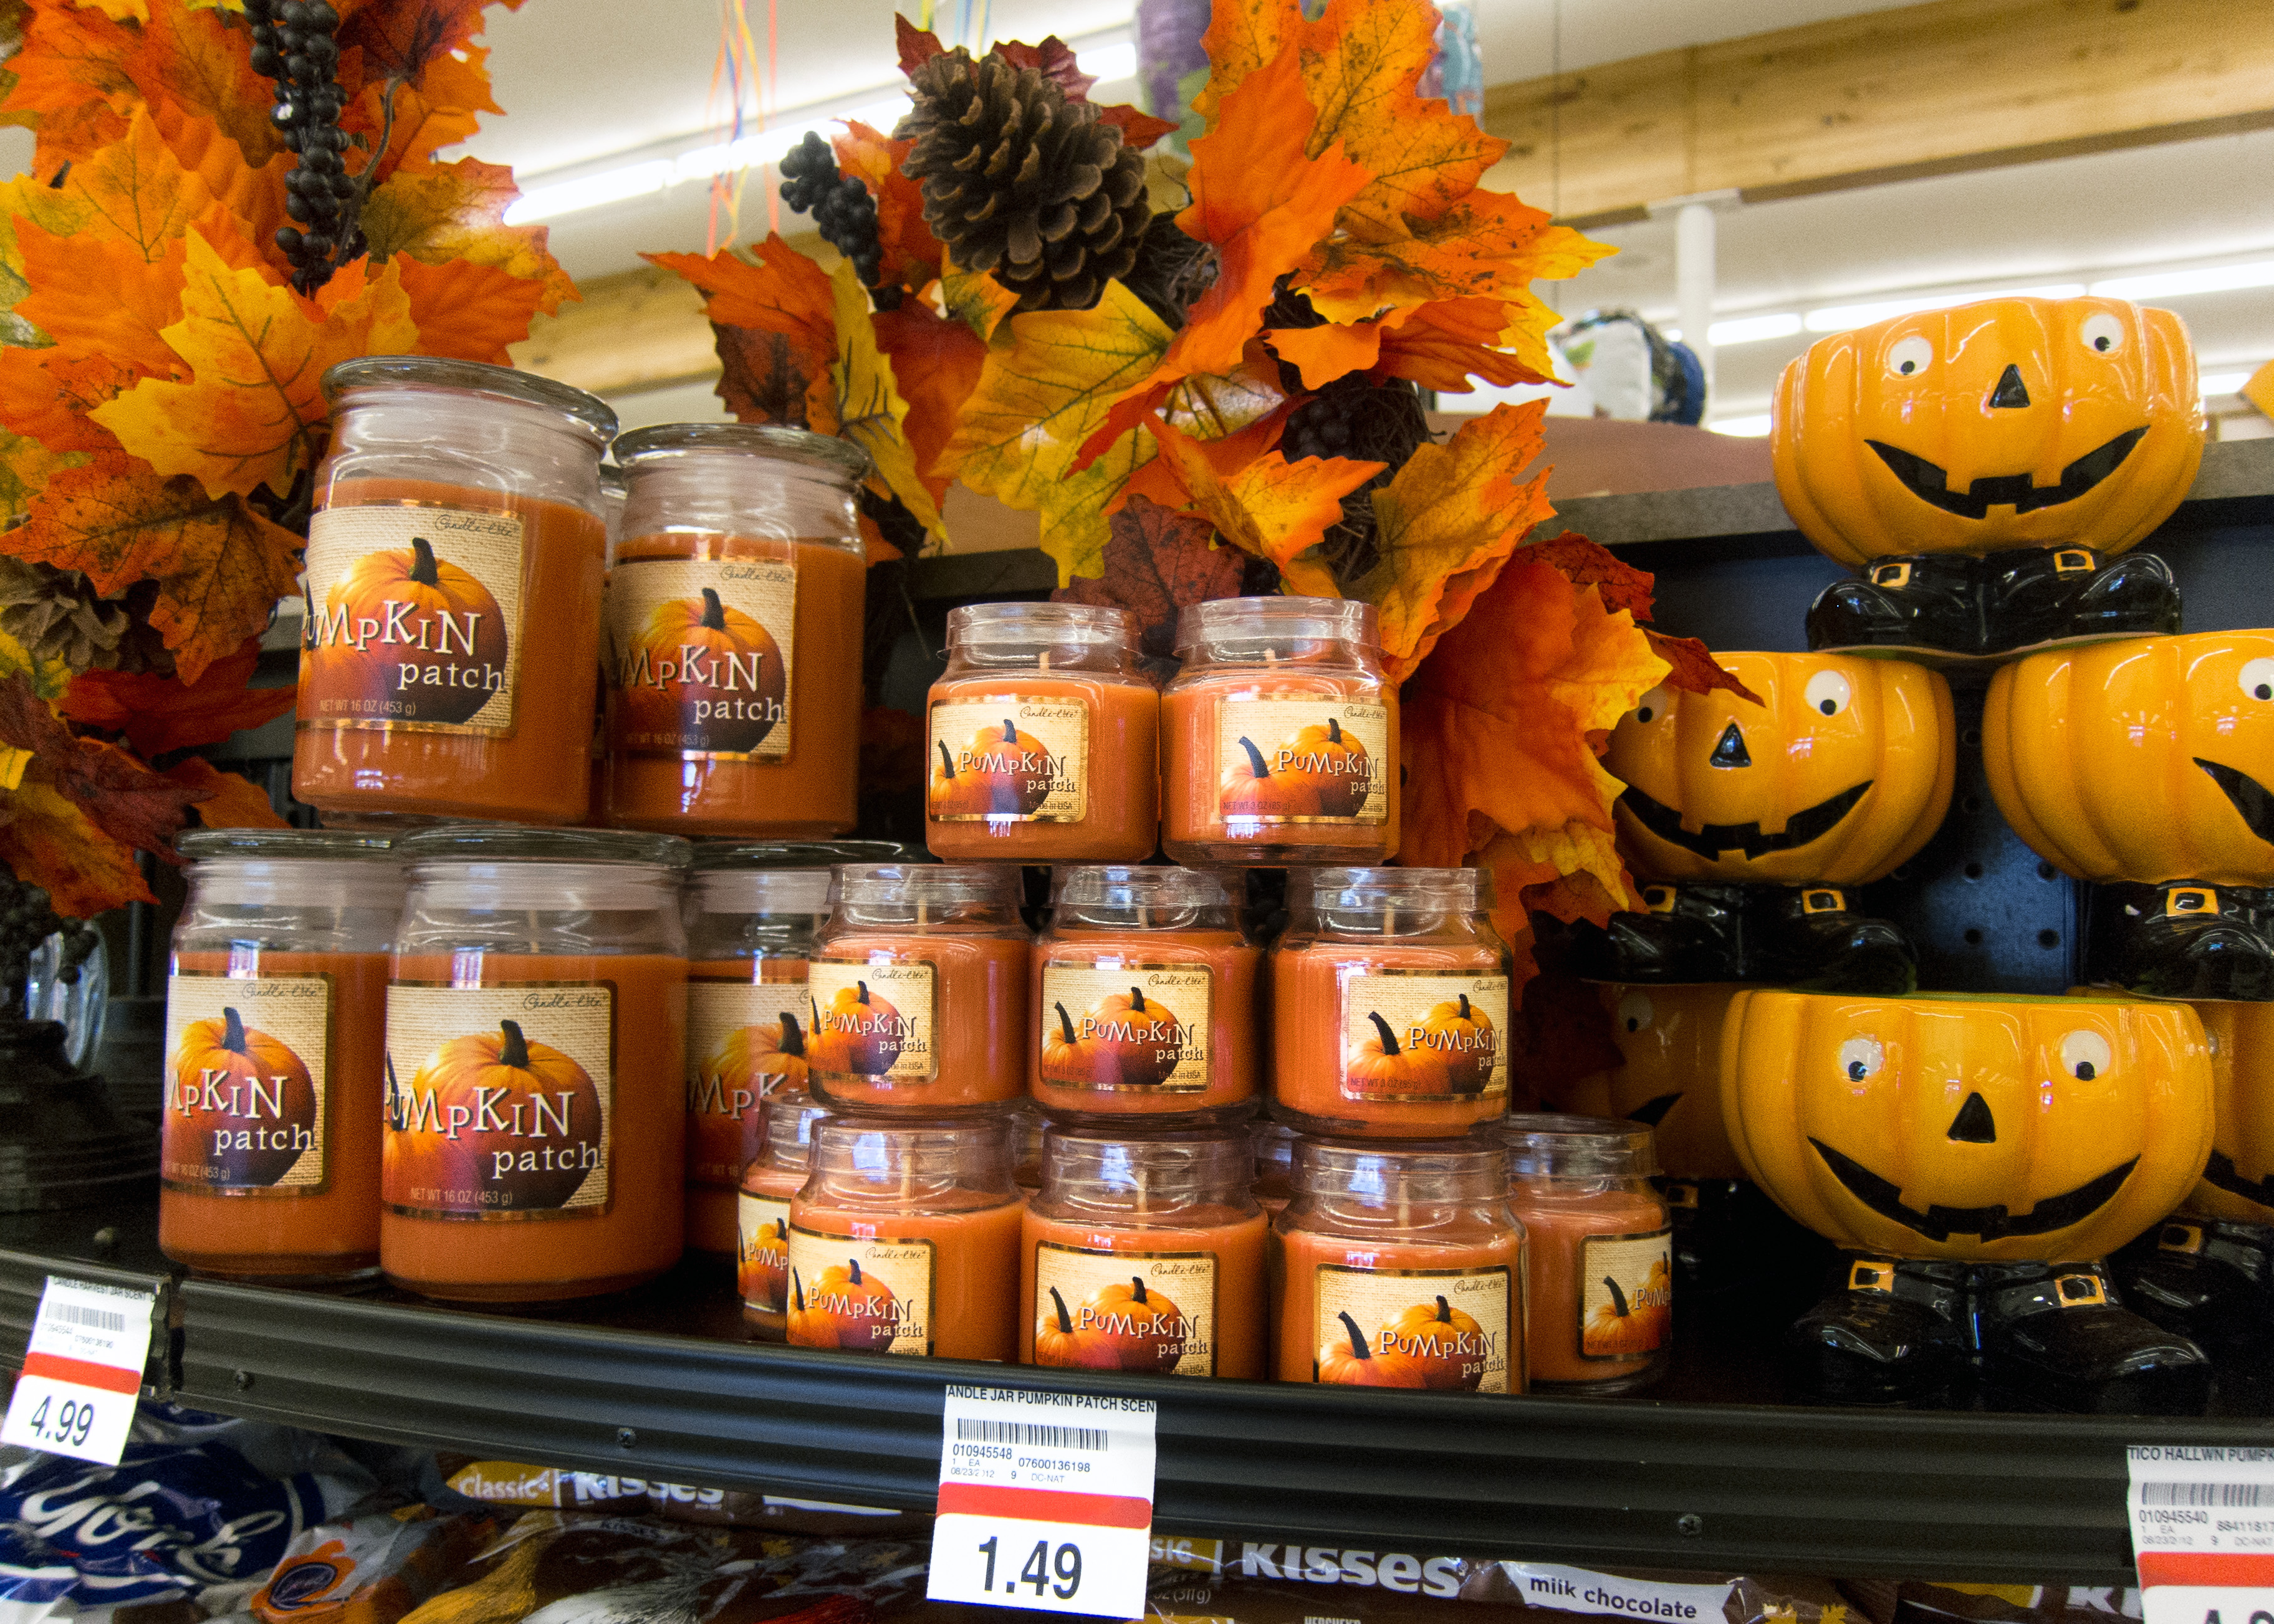
food, pumpkin